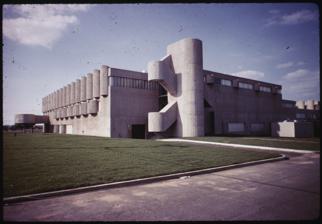
Building: Endo Pharmaceuticals Building
Country: United States of America
Year built: 1964
Historic industrial building in New York, United States The building in 1967 The Endo Pharmaceuticals Building , also known as "Endo Laboratories", is a pharmaceutical plant designed by architect Paul Rudolph in 1962 in Garden City, New York , in the receding farmlands of Long Island. The "castle-like structure" was built to house the Endo Pharmaceuticals research, manufacturing and administration facilities. It still stands today as an example of post World War II American architecture in the Brutalist style. History The construction of the Endo Laboratories building began in 1962, and was completed in 1964. At the time, the fortress –like appearance of this building was the cause of great controversy in local government of Garden City and public opinion. The Long Island State Parks Commission was even accused of trying to conceal it. Despite all this debate, architects from all over the world looked at this building and a 1964 article in The New York Times hailed it as one of the best commercial buildings in the New York Area. Originally known as Endo Chemicals, Endo Pharmaceuticals Inc. was founded by the five Ushkow brothers in 1920. The family owned business grew and was in the business of manufacturing such well known medications as Percocet and Acetaminophen . Paul Rudolph received the Endo pharmaceuticals commission as a result of his widely popularized success with the Yale School of architecture. The marketing benefits of hiring a well known architect and using an iconic building to establish a corporate identity was not something that was lost on Joseph Ushkow and the executive staff of Endo Pharmaceuticals. They were very pleased with Rudolph’s design and seem to be quite confident of its architectural significance. Once construction was complete in 1964, the company relocated from its 102,000-square-foot (9,500 m 2 ) facility in Richmond Hill, Queens to its state-of-the-art facility located in Garden City, Long Island. Later that year, the Concrete Industry Board awarded it the "conventional honor" of "Concrete Building of the year" on Nov. 16, 1964. In 1969, Endo Pharmaceuticals was acquired by DuPont and the family-run business became a wholly owned subsidiary of DuPont but still under the name of Endo Pharmaceuticals until 1984. In 1997, DuPont sold certain pharmaceutical products, related rights, and assets and the new owners started business again under the Endo name. Metropolitan Reality Associated LLC bought the deteriorating Endo Pharmaceuticals building in 2005, and completed an award-winning renovation in 2007. Unlike some of Paul Rudolph's works struggling for existence, his creation at 1000 Endo Boulevard is now fully occupied with new clients and houses the headquarters for Lifetime Brands . Architect Paul Rudolph is recognized as one of the preeminent American modernists after World War II, yet he was not a mere torch-bearer of the European modernist movement. Ironically, despite fond memories of his instructor at Harvard Walter Gropius, Rudolph was not very fond of all glass buildings, the curtain wall, or box like architecture that was so indicative of the influences of the German émigré modernist architects on postwar American architecture. During the mid-fifties when the so-called "International Style" buildings were dotting the architectural landscape of America, Rudolph resisted this application. For him, such an approach to architecture addressed the needs of functionality but failed to satisfy the senses. Rudolph’s work seemed much more influenced by the work of Le Corbusier and Frank Lloyd Wright than anyone else. Rudolph was fascinated by the "New Brutalism", especially Chandigarh; there are many elements in his buildings that can be traced back to the moves that Le Corbusier’s used at Chandigarh. Rudolph felt that in time people would regard it as highly as the Piazza San Marco in Venice, Italy. He was very taken by how the forms expressed in Chandigarh opposed the natural shapes of the surrounding landscape. He wrote, "In every way it opposes the mountains; the angled stair way, the ramp on the roof; . . . all these angles are obviously and carefully conceived to oppose the receding angles of the land masses." This way of directing the eye is a key sensual strategy adopted from Le Corbusier; it is clearly visible in the strong verticality created by the cylinders undulating on the exterior of the Endo Pharmaceuticals building. While glass curtain wall buildings were being erected all over Long Island, Rudolph designed the fortress like structure as an antithesis to beliefs of the strand of modernists influenced by German modern architecture. Rudolph’s work always had a tendency to polarize those that had any opinion about his work. While the owners of Endo Pharmaceuticals cherished their new building as art, many in Long Island considered it tough to even look at. Site and context Long Island is a part of New York State; it is divided into two suburban counties: Nassau and Suffolk (its other two counties, Kings and Queens, are part of New York City). Garden City is a subdivision of Nassau County roughly 30 miles (48 km) east of Manhattan. At one time, Long Island consisted of mostly farmland and large open green space. After World War II and into the 1950s, development had significantly changed the landscape; family farms and green settings were disappearing all across Long Island. By the early 1960s, as schools and highway infrastructure improved, Long Island came to be known as the "suburbs" of New York City. All of these regional economic changes made building a very large processing plant an attractive option for Endo Pharmaceuticals. The final plan designed by Paul Rudolph proposed a 150,000-square-foot (14,000 m 2 ) plant on an eight-acre site. The "castle-like" pharmaceutical plant is perched strategically on a bluff overlooking a curve on the Meadowbrook Parkway; this siting gives any driver traveling north a continuous view of the north and west facades of this concrete monolith rising above the Long Island countryside. By the time construction had started, the once bucolic setting of Long Island was really no more, despite the fact that development had slowed down for quite some time. The local municipalities and state government had to reconsider their zoning ordinances on how vacant land should be used in an effort to protect "open space, vistas, setbacks and simple beauty". This was the only option they had left to preserve the remaining quasi-natural settings of Long Island. Naturally, the reaction from local residents and local government toward the Endo Pharmaceuticals building was not positive. Its appearance was in stark contrast to the natural landscape, the expected corporate modernism, and the nostalgia of Long Island Past. This was the "controversy" that Ada Louise Huxtable referred to in her 1964 article in The New York Times and the subject of Ronald Maiorana’s 1964 New York Times article. This is a quote describing the incident. "Joseph Ushkow President of Endo Pharmaceuticals "promised to holler like hell" because the Long Island State park commission was planting trees along the Meadowbrook Parkway to hide his multimillion-dollar plant from motorists." This was only 9 of the 20-to-25-foot-tall (6.1 to 7.6 m) evergreens that were relocated in front of the Endo building on the parkway and an additional 64 trees were being planned for relocation to that area. Officially, Mr. Blakelock executive secretary of the Parks commission said that "no attempt was being made to obstruct the view of the plant". Ronald Maiorana’s article keenly points out that "Workmen along parkway called the new building an "eyesore" and added 'were trying to hide this thing from people on the parkway.'" Form and use The Endo Pharmaceuticals building can be described as a mat-building due to its shallow profile and wide plan on the landscape. Four of Le Corbusier’s five points of Architecture are observed in Rudolph’s design decisions, free facade, open plan, one continuous ribbon window and a roof garden. The most memorable and maybe the most hated feature are the corrugated cylinders that appear to rhythmically undulate on the exterior of this building. The cylinders which have been referred to as "turrets" sequentially interrupt the ribbon window and are hollow, with only a translucent material capping the tops to allow light to radiate in from above. Some of the larger cylinders hide stairwells and other functionality to push the utility features to the exterior of the building and open up the floor plan. The rounded half cylinder of the cafeteria rises up and looks out on to the roof garden creating a pleasant outdoor space for employees and "the raised round platforms are exercise runs for experimental animals." All of these functional elements also add to the buildings sculpted look on its exterior and roofline. On the inside, most pharmaceutical manufacturing follows a horizontal process. In this building, the flow utilizes gravity and the manufacturing process flows form the upper floors to the packaging area down below. The machine age aesthetic developed by Le Corbusier is legible in many of the design choices of Rudolph’s Endo pharmaceuticals building. Method of construction The construction of the Endo Pharmaceutical Building began in 1962, completed by Walter Kiddie Constructors in 1964, at a cost of about $23 per square foot. The total cost, $5 million, was a bargain even by the standards of the day. This 160,000-square-foot (15,000 m 2 ) factory and administration complex rises three stories up from a poured concrete foundation that supports a structural steel frame wrapped by an envelope of concrete, stone and masonry. Henry Pfisterer, the chief structural engineer, worked with Rudolph along with specialists in pharmaceutical production planning. The infamous corduroy concrete surface—a signature on Rudolph’s buildings, and used at Endo as well—was developed by the architect for the Yale school of Architecture. Rudolph’s firm designed specially made plywood fins were nailed to the inside of the concrete formwork. Once the concrete had cured and formwork removed, the fins and the aggregate were chipped off with a hammer that revealed the rough surface of the aggregate. This technique apparently hides the normal discoloration that takes place with concrete that is formed with standard formwork; although, it is consistently used as a surface texture on the exterior and interior of the Yale building. The Endo Pharmaceuticals building used the same exposed aggregate technique on the exterior of the building, but unlike Yale, it used it on the curved surfaces as well, an indication that the technique had been improved by that time. This rough surface texture was only applied to specific areas on the interior of the Endo building, and unlike Yale, where it was applied almost everywhere on the inside. Significance Ada Louise Huxtable wrote the following, "The Structure's most solid achievement is that it does a first-rate job of translating an extraordinary set of technical requirements into a distinguished and important work of architecture." By the time the Endo Pharmaceuticals building was conceived, the principles established by Le Corbusier and the German modernists had been published, applied and even taught for decades. Yet only the most economically applicable principles seem to have permeated into the design of industrial architecture. This has led to the misguided idea of the ubiquitous box being the proper form for buildings that house productivity. Long Island was littered with these box-like commercial buildings of brick, glass and steel; you don’t need a passionate architect like Paul Rudolph to create such buildings. The reason why architects from around the world were coming to see this building was because Rudolph addressed the production needs of his patron with a bold architectural gesture, that was not only affordable, but also an undeniable challenge to complacency. The Endo Pharmaceuticals building stands as an important example of post World War II industrial architecture and one of the few remaining Brutalist buildings in the State of New York and Long Island. Notes ^ a b c d Castle-Like, "Turreted, Castle-Like Structure to Be a Laboratory on Long Island", The New York Times , November 4, 1962, Section: Real Estate, Page R11. ^ a b c d e f g h i j k l m n Ada Louise Huxtable ,"But the Endo Center Stand Triumphant Amid Controversy", The New York Times , September 20, 1964, Section: Real Estate, Pages R1, R14. ^ a b c d e f g h Ronald Maiorana, "L.I. Plant Scores Parkway Screen", The New York Times , Special to The New York Times, April 4, 1964. Saturday Section: food fashions family furnishings, Page 29. ^ a b "Endo Pharmaceuticals Holdings Inc" . FundingUniverse.com . 2004 . ^ a b c d e David Jacobs, "The Rudolph Style: Unpredictable", The New York Times , The New York Times Magazine, March 26, 1967, Page 226. ^ made in queens, "INDUSTRIAL DEAL MADE IN QUEENS; Endo Laboratories Plant in Richmond Hill Taken", The New York Times , December 22, 1964, Tuesday, Section: BUSINESS FINANCIAL, Page 49. ^ "THE BUSINESS AND RESEARCH CENTER, case study" . Metropolitan Realty Associates. 2001. ^ a b c "Paul Rudolph, Biography" . The Paul Rudolph Foundation. 2002. ^ "Sarasota High School, Sarasota, FL, 1958-1960" . University of Massachusetts Dartmouth Library. 2006. ^ "Corbu" . University of Massachusetts Dartmouth Library. 2006. ^ Gans, Deborah, The Le Corbusier Guide (2006), p. 232. Princeton Architectural Press. ISBN 1-56898-539-8 . ^ a b Roy R. Silver, "Vanishing Farmland", The New York Times , Special to The New York Times, January 10, 1967. Tuesday: Page 45. ^ "Bristol-Myers Squibb, Area Overview" . The Garibaldi Group, LLC. 2001. ^ Fluted Concrete, Paul Rudolph’s Fluted Concrete Buildings (1965),  Aberdeen Group Publication# C650084 ^ Society for the Preservation of Long Island Antiquities, American Institute of Architects, AIA architectural guide to Nassau and Suffolk counties, Long Island (1996), p. 9. Dover Publications. ISBN 0-486-26946-9 . Bibliography Gans, Deborah (2006). The Le Corbusier guide . Princeton Architectural Press. ISBN 1-56898-539-8 . American Institute of Architects, Society for the Preservation of Long Island Antiquities (1996). AIA architectural guide to Nassau and Suffolk counties, Long Island . Dover Publications. ISBN 0-486-26946-9 . External links The Endo Pharmaceuticals Project Page from the Paul Rudolph Institute for Modern Architecture archives 40°44′08″N 73°35′28″W / 40.7356°N 73.5912°W / 40.7356; -73.5912